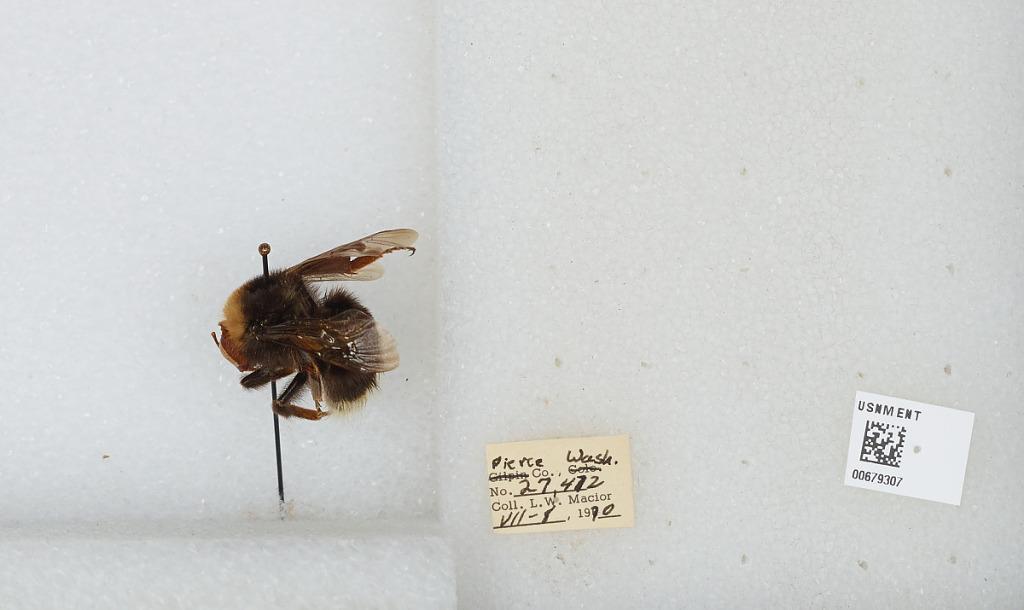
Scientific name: Bombus (Bombus) occidentalis Greene
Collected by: L. Macior
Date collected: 1970-7-8
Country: United States
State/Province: Washington
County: Pierce
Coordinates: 47.05, -122.12